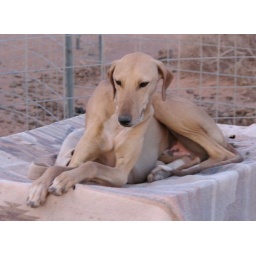
Idiiyat-es-Sahel dogs in their new home in NM. Idiiyat-es-Sahel dogs in their new home in NM. Idiiyat-es-Sahel dogs in their new home in NM